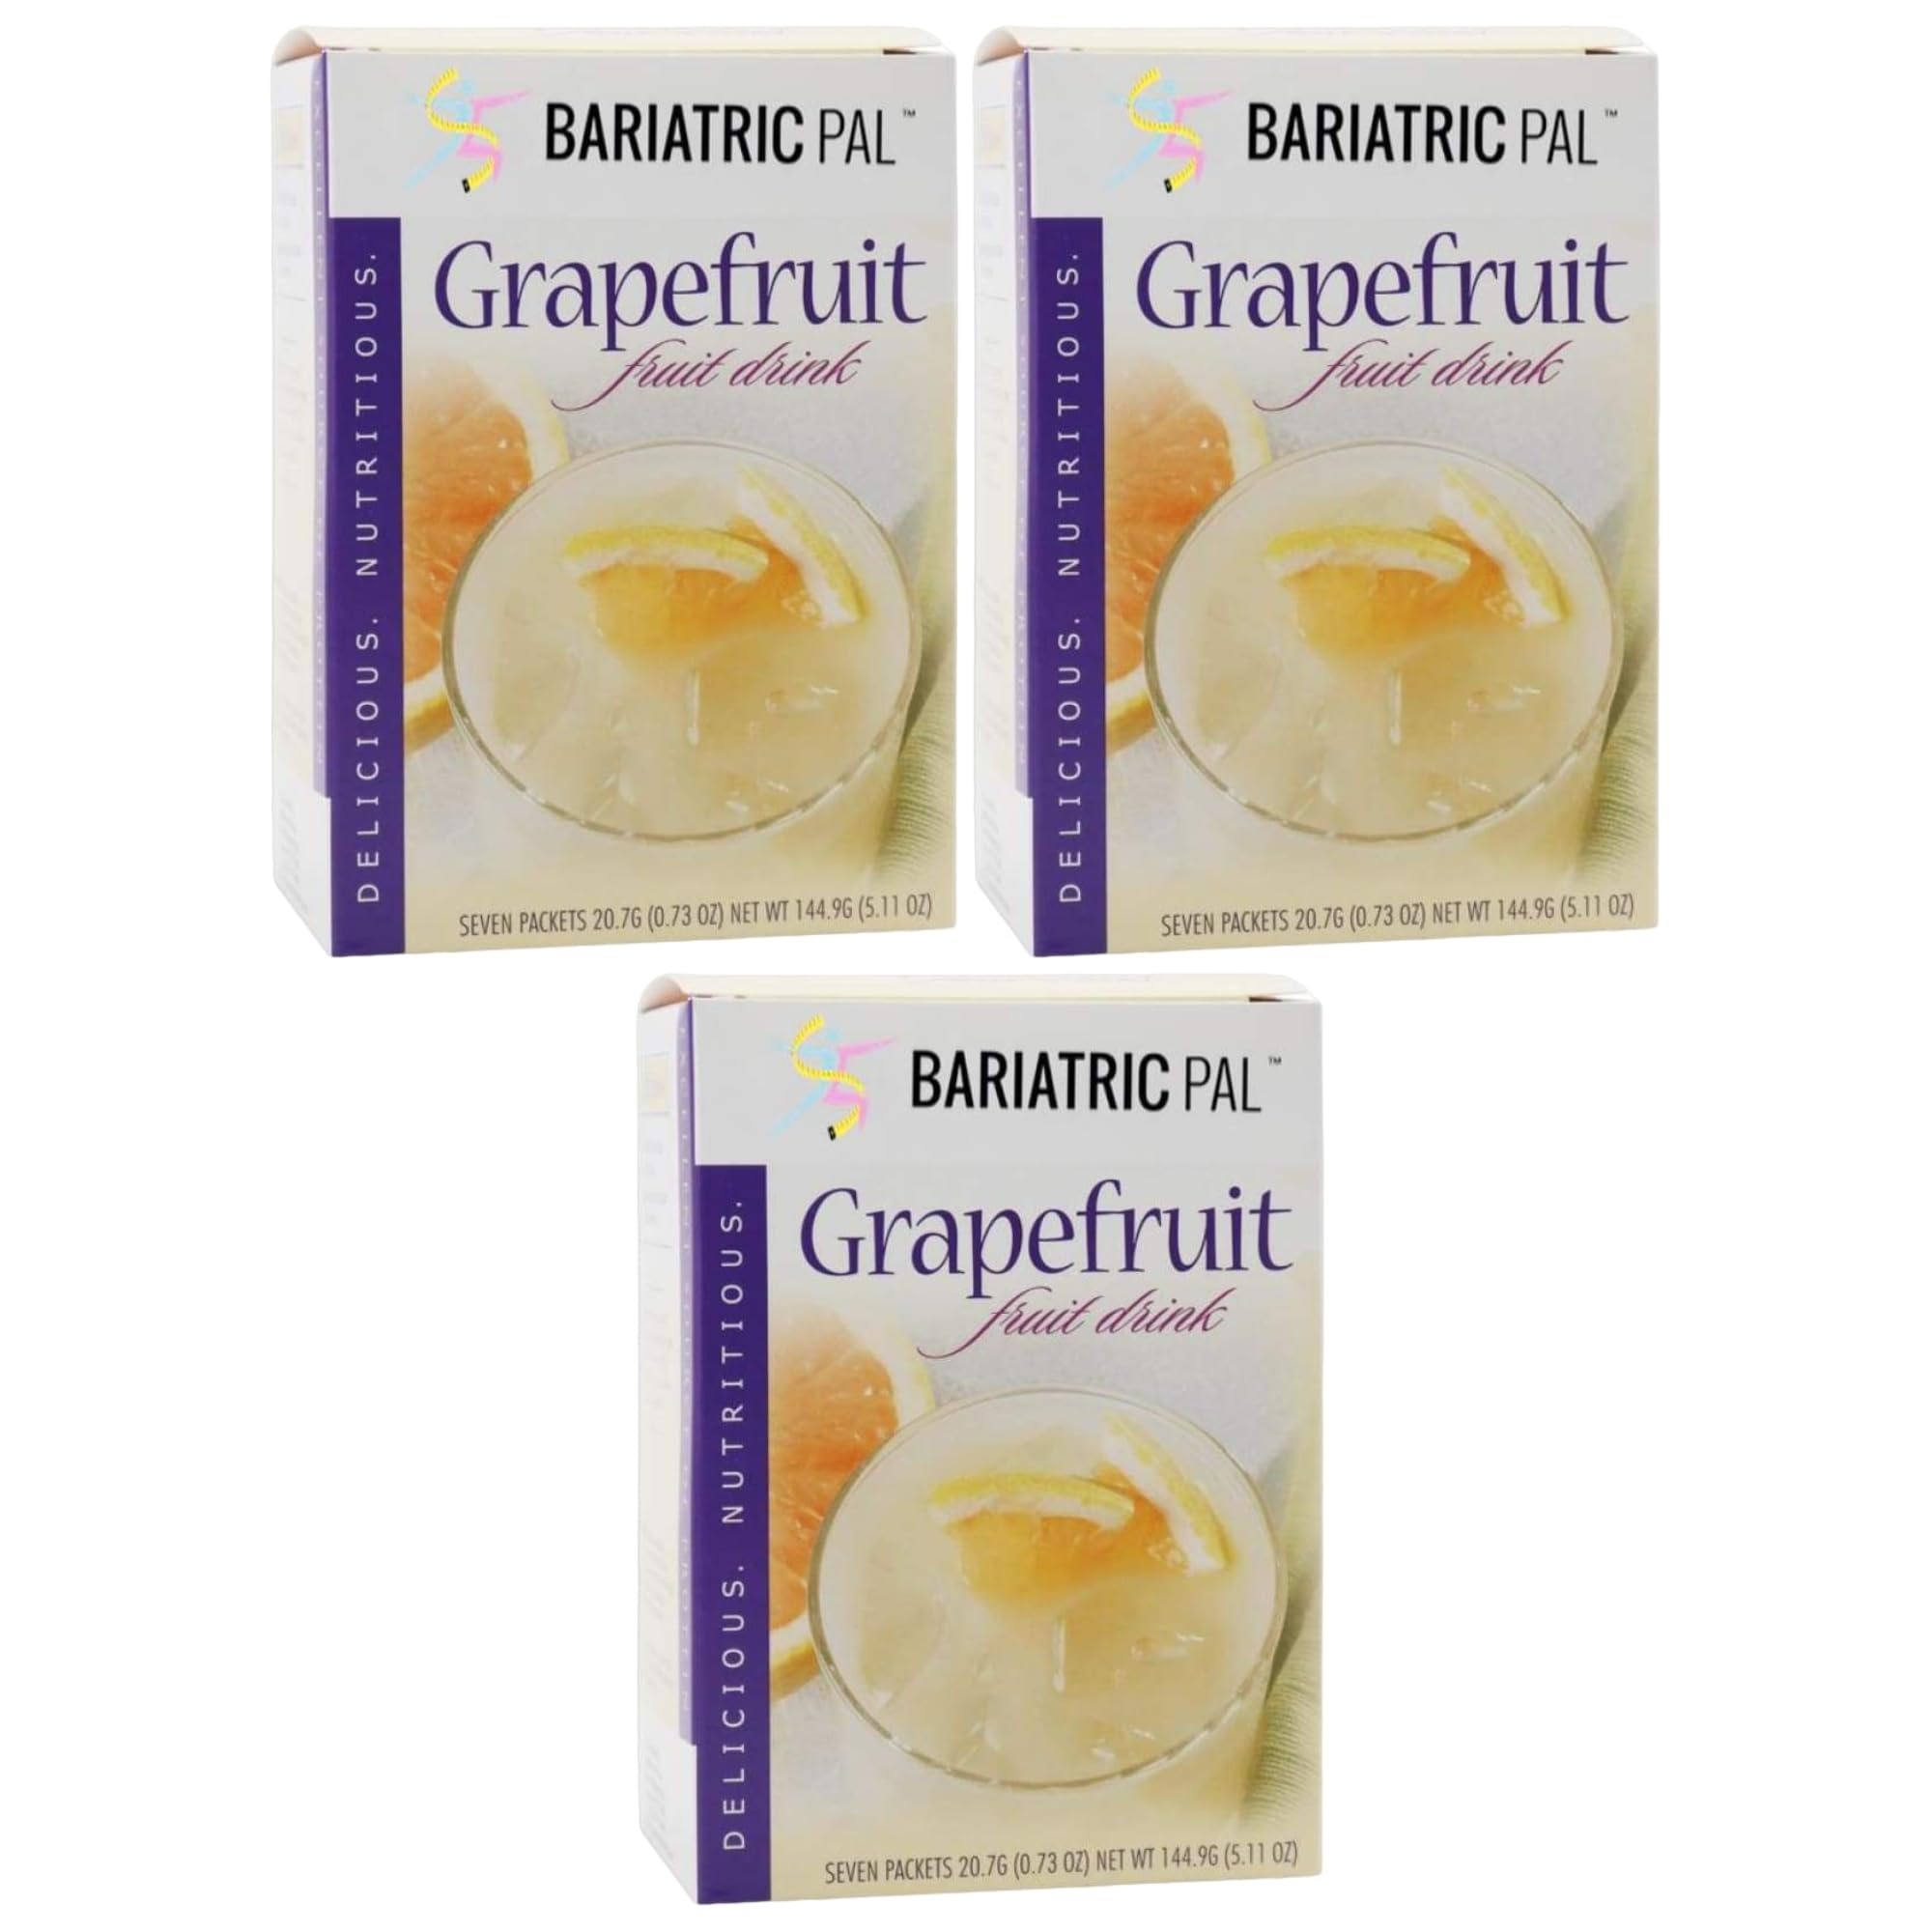
Item Name: BariatricPal Fruit 15g Protein Drinks - Grapefruit (3-Pack)
Bullet Point 1: 80 calories, 15 grams of protein, 10 percent of the daily value for calcium
Bullet Point 2: 0 grams of sugar, Aspartame free
Bullet Point 3: Suitable for the Pre Op and Post Op Liquid Diets, Solid Foods, Weight Loss, and Maintenance diets
Bullet Point 4: Suitable for gastric sleeve, gastric bypass, duodenal switch and gastric band patients
Bullet Point 5: A great meal replacement or snack anywhere
Value: 15.33
Unit: Ounce

Price: 51.99